Charisma Osborne

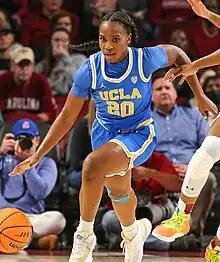
Osborne with UCLA in 2022

As a freshman at UCLA, Osborne averaged 12.2 points and 5.8 rebounds per game, receiving Pac-12 All-Freshman honors. She made 59 three-pointers, the most by a freshman in program history. On February 26, 2021, she posted her first career triple-double, with 18 points, 12 assists and 10 rebounds in a 93–51 win over USC. In her sophomore season, Osborne averaged 17 points, 5.8 rebounds and 3.8 assists per game and was an All-Pac-12 and Pac-12 All-Defensive Team selection. As a junior, she averaged 16.4 points, 5.1 rebounds and 3.9 assists per game, earning All-Pac-12 honors. In the second round of the 2023 NCAA tournament, Osborne scored a career-high 36 points in an 82–73 victory over Oklahoma. She averaged 15.9 points, 5.9 rebounds and 2.8 assists per game in her senior season and made the All-Pac-12 Team for her third straight year. Despite being a projected top-10 pick in the 2023 WNBA draft, Osborne returned to UCLA for a fifth season of eligibility, granted due to the COVID-19 pandemic. During her fifth season, she reached second on the all-time scoring list for UCLA women's basketball.